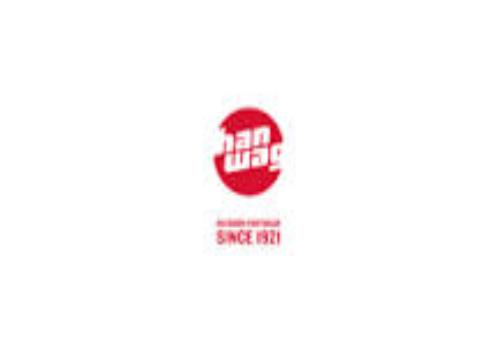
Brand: Hanwag
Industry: Sports